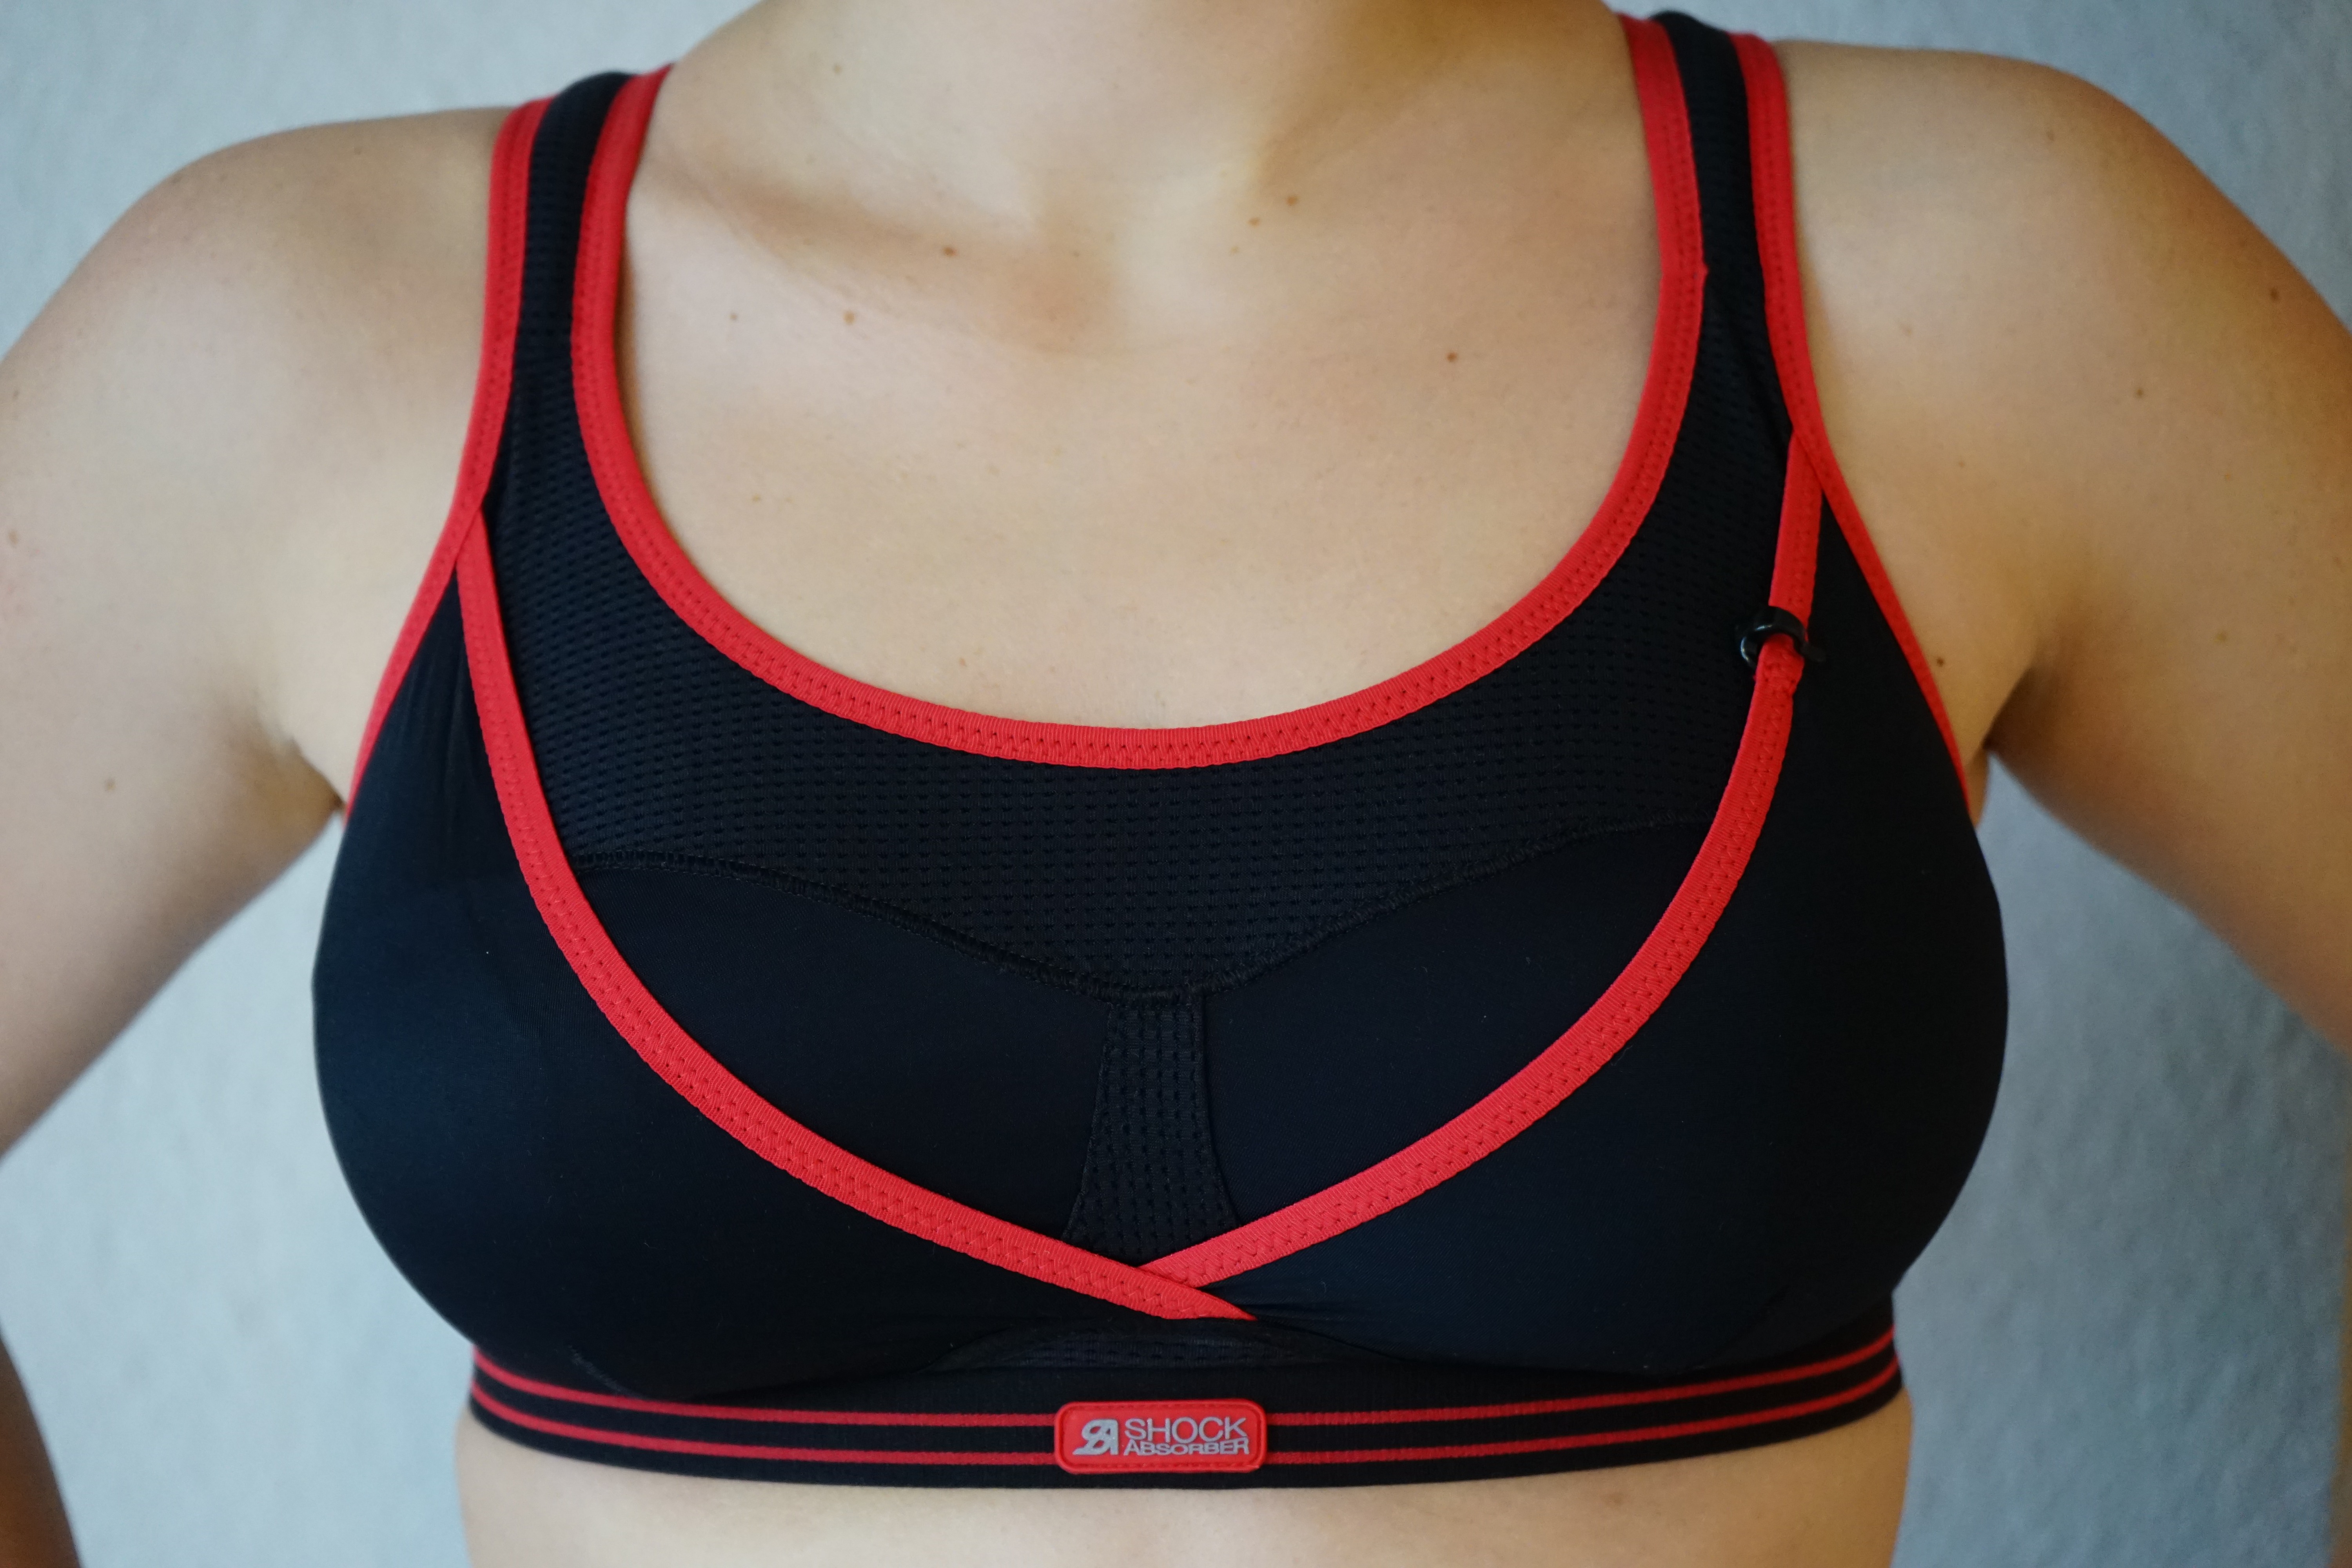
person, woman, sport, trunk, red, clothing, arm, muscle, swimwear, chest, human body, neck, breast, bra, abdomen, brassiere, sports uniform, sports bra, undergarment, active undergarment, cheerleading uniform